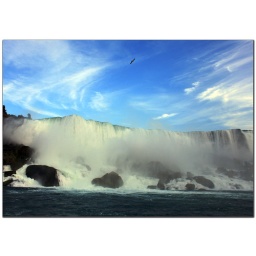
I wish I was flying like that bird over beautiful Niagara Falls :(